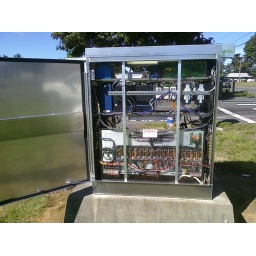
Full view of back of TS2 cabinet in the field